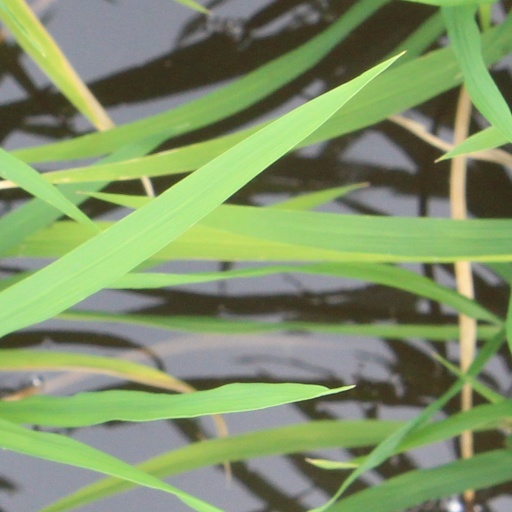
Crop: rice